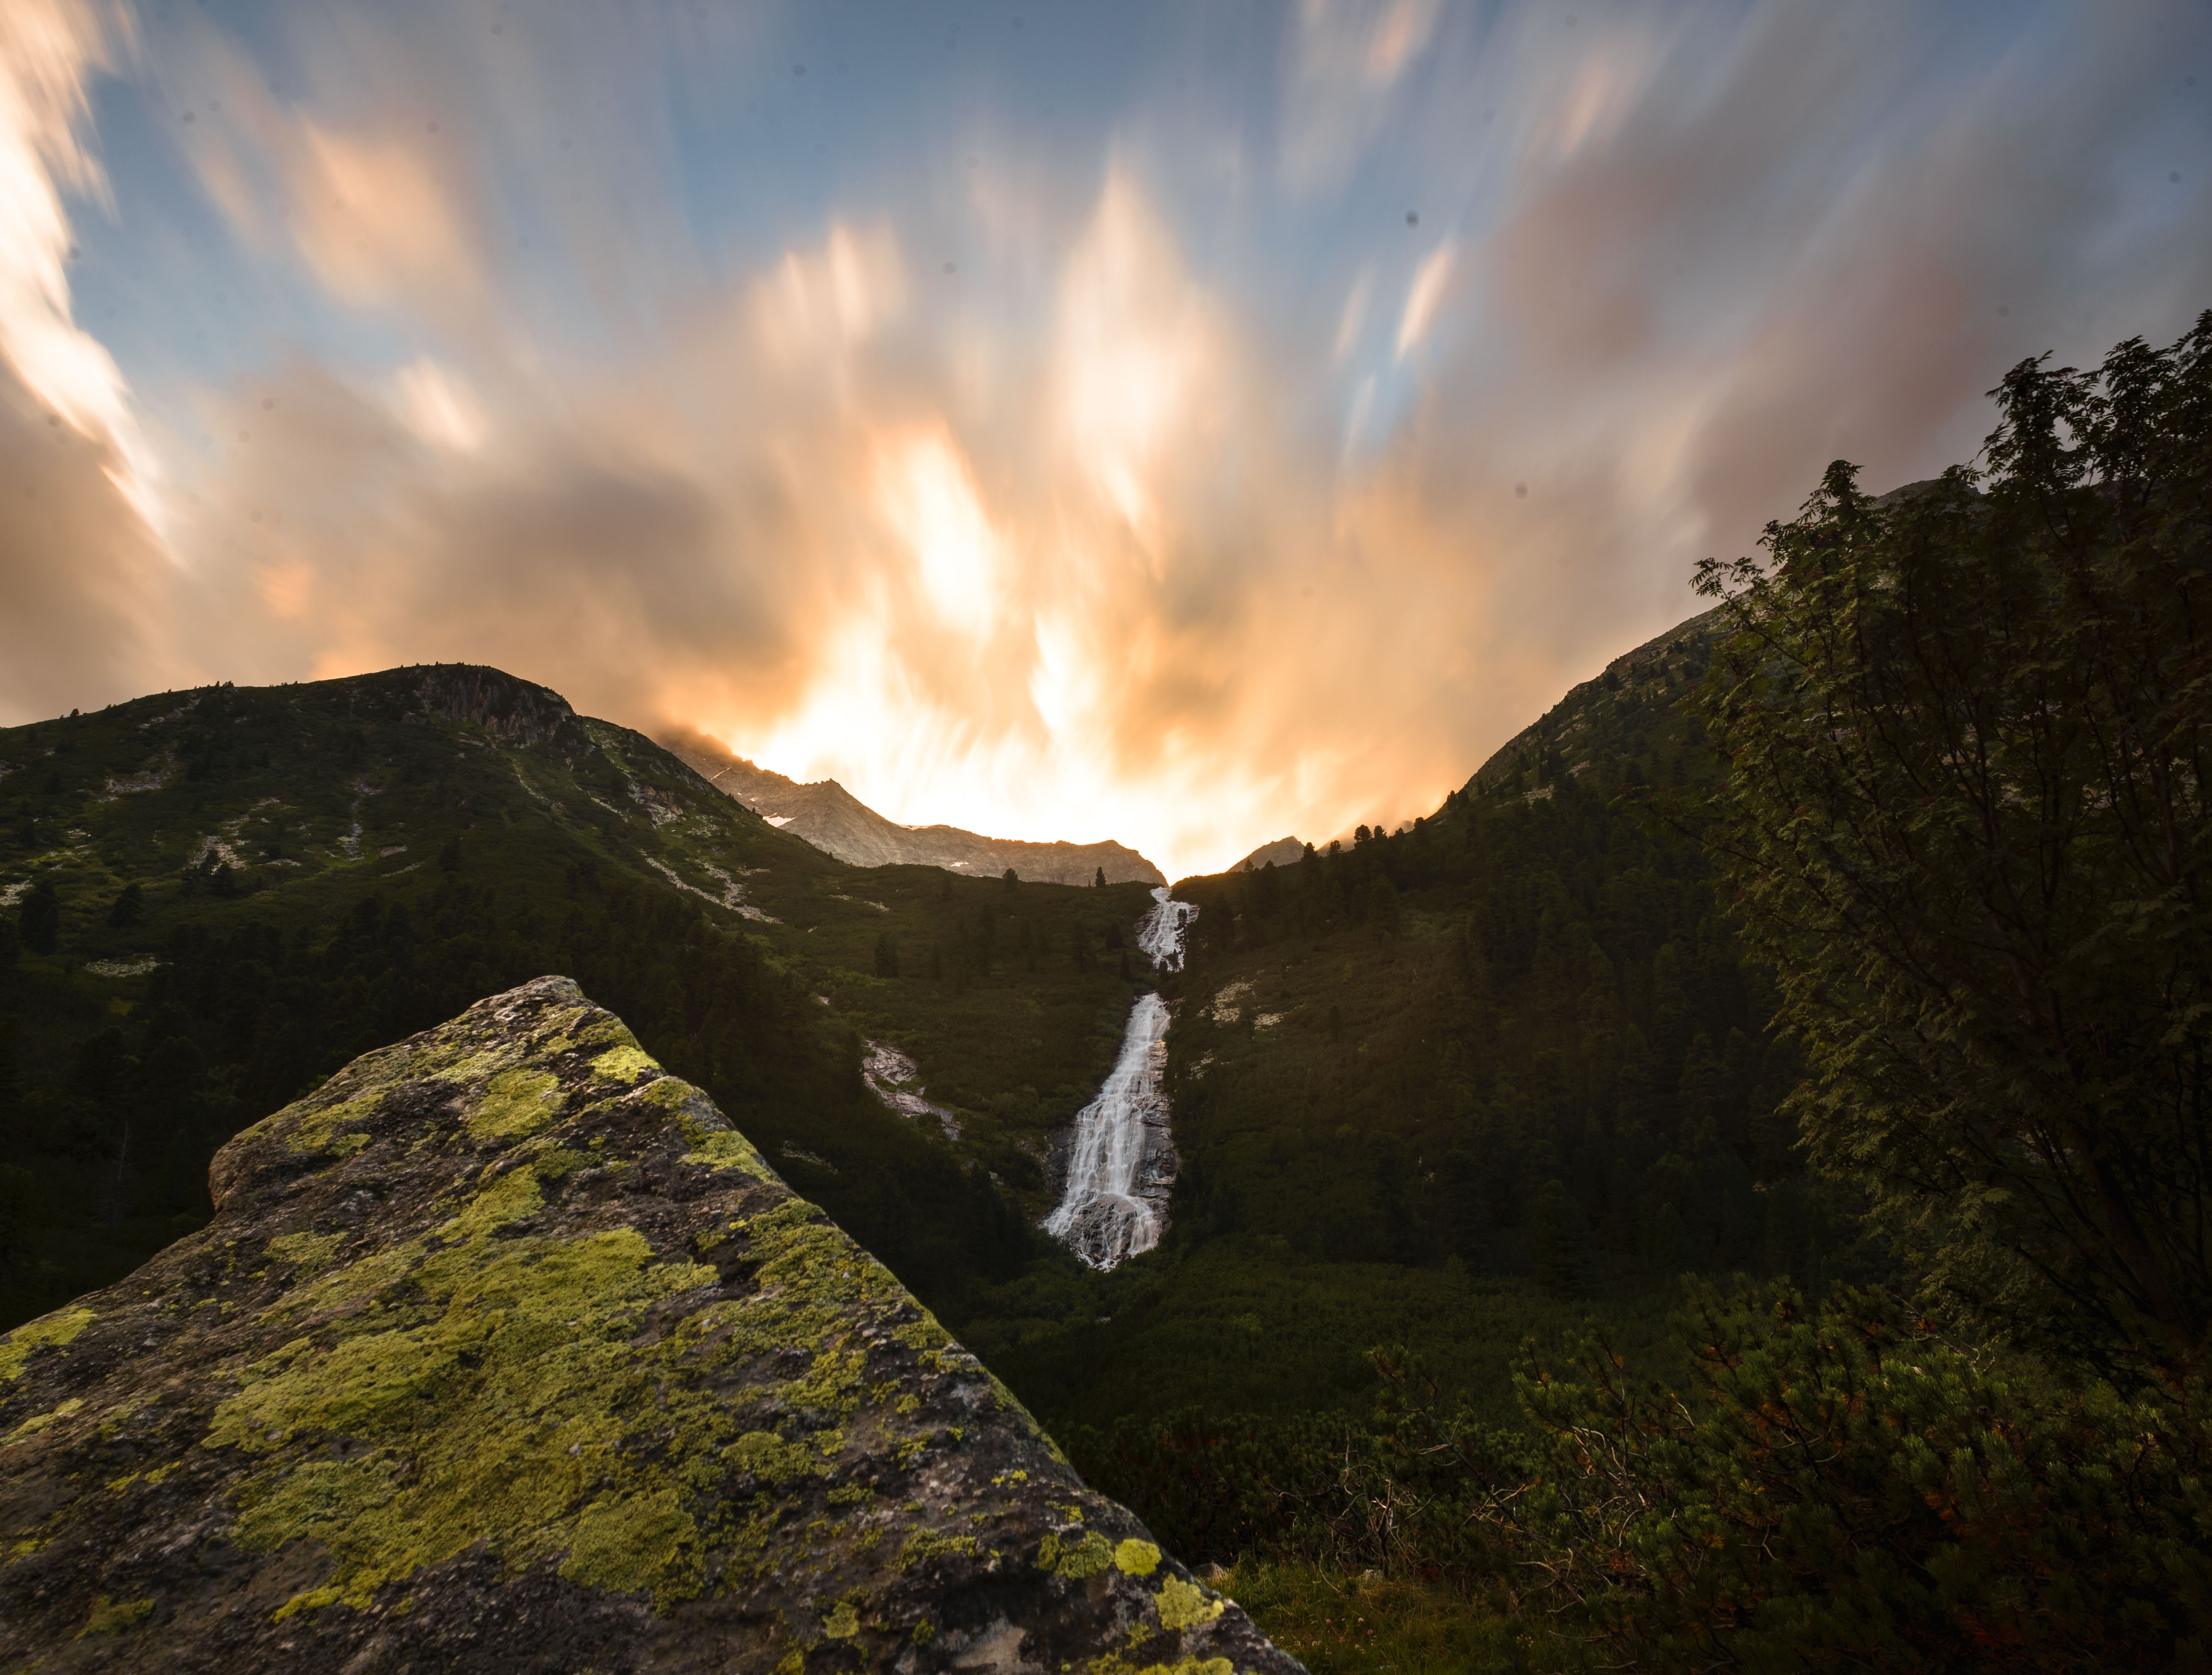
landscape, nature, rock, wilderness, mountain, light, cloud, sky, sunset, sunlight, morning, hill, mountain range, cliff, reflection, terrain, landform, atmospheric phenomenon, mountainous landforms